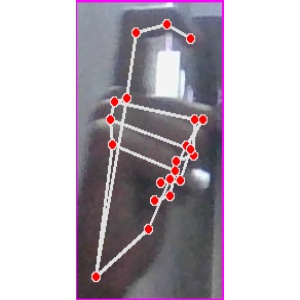
अक्षर: ट